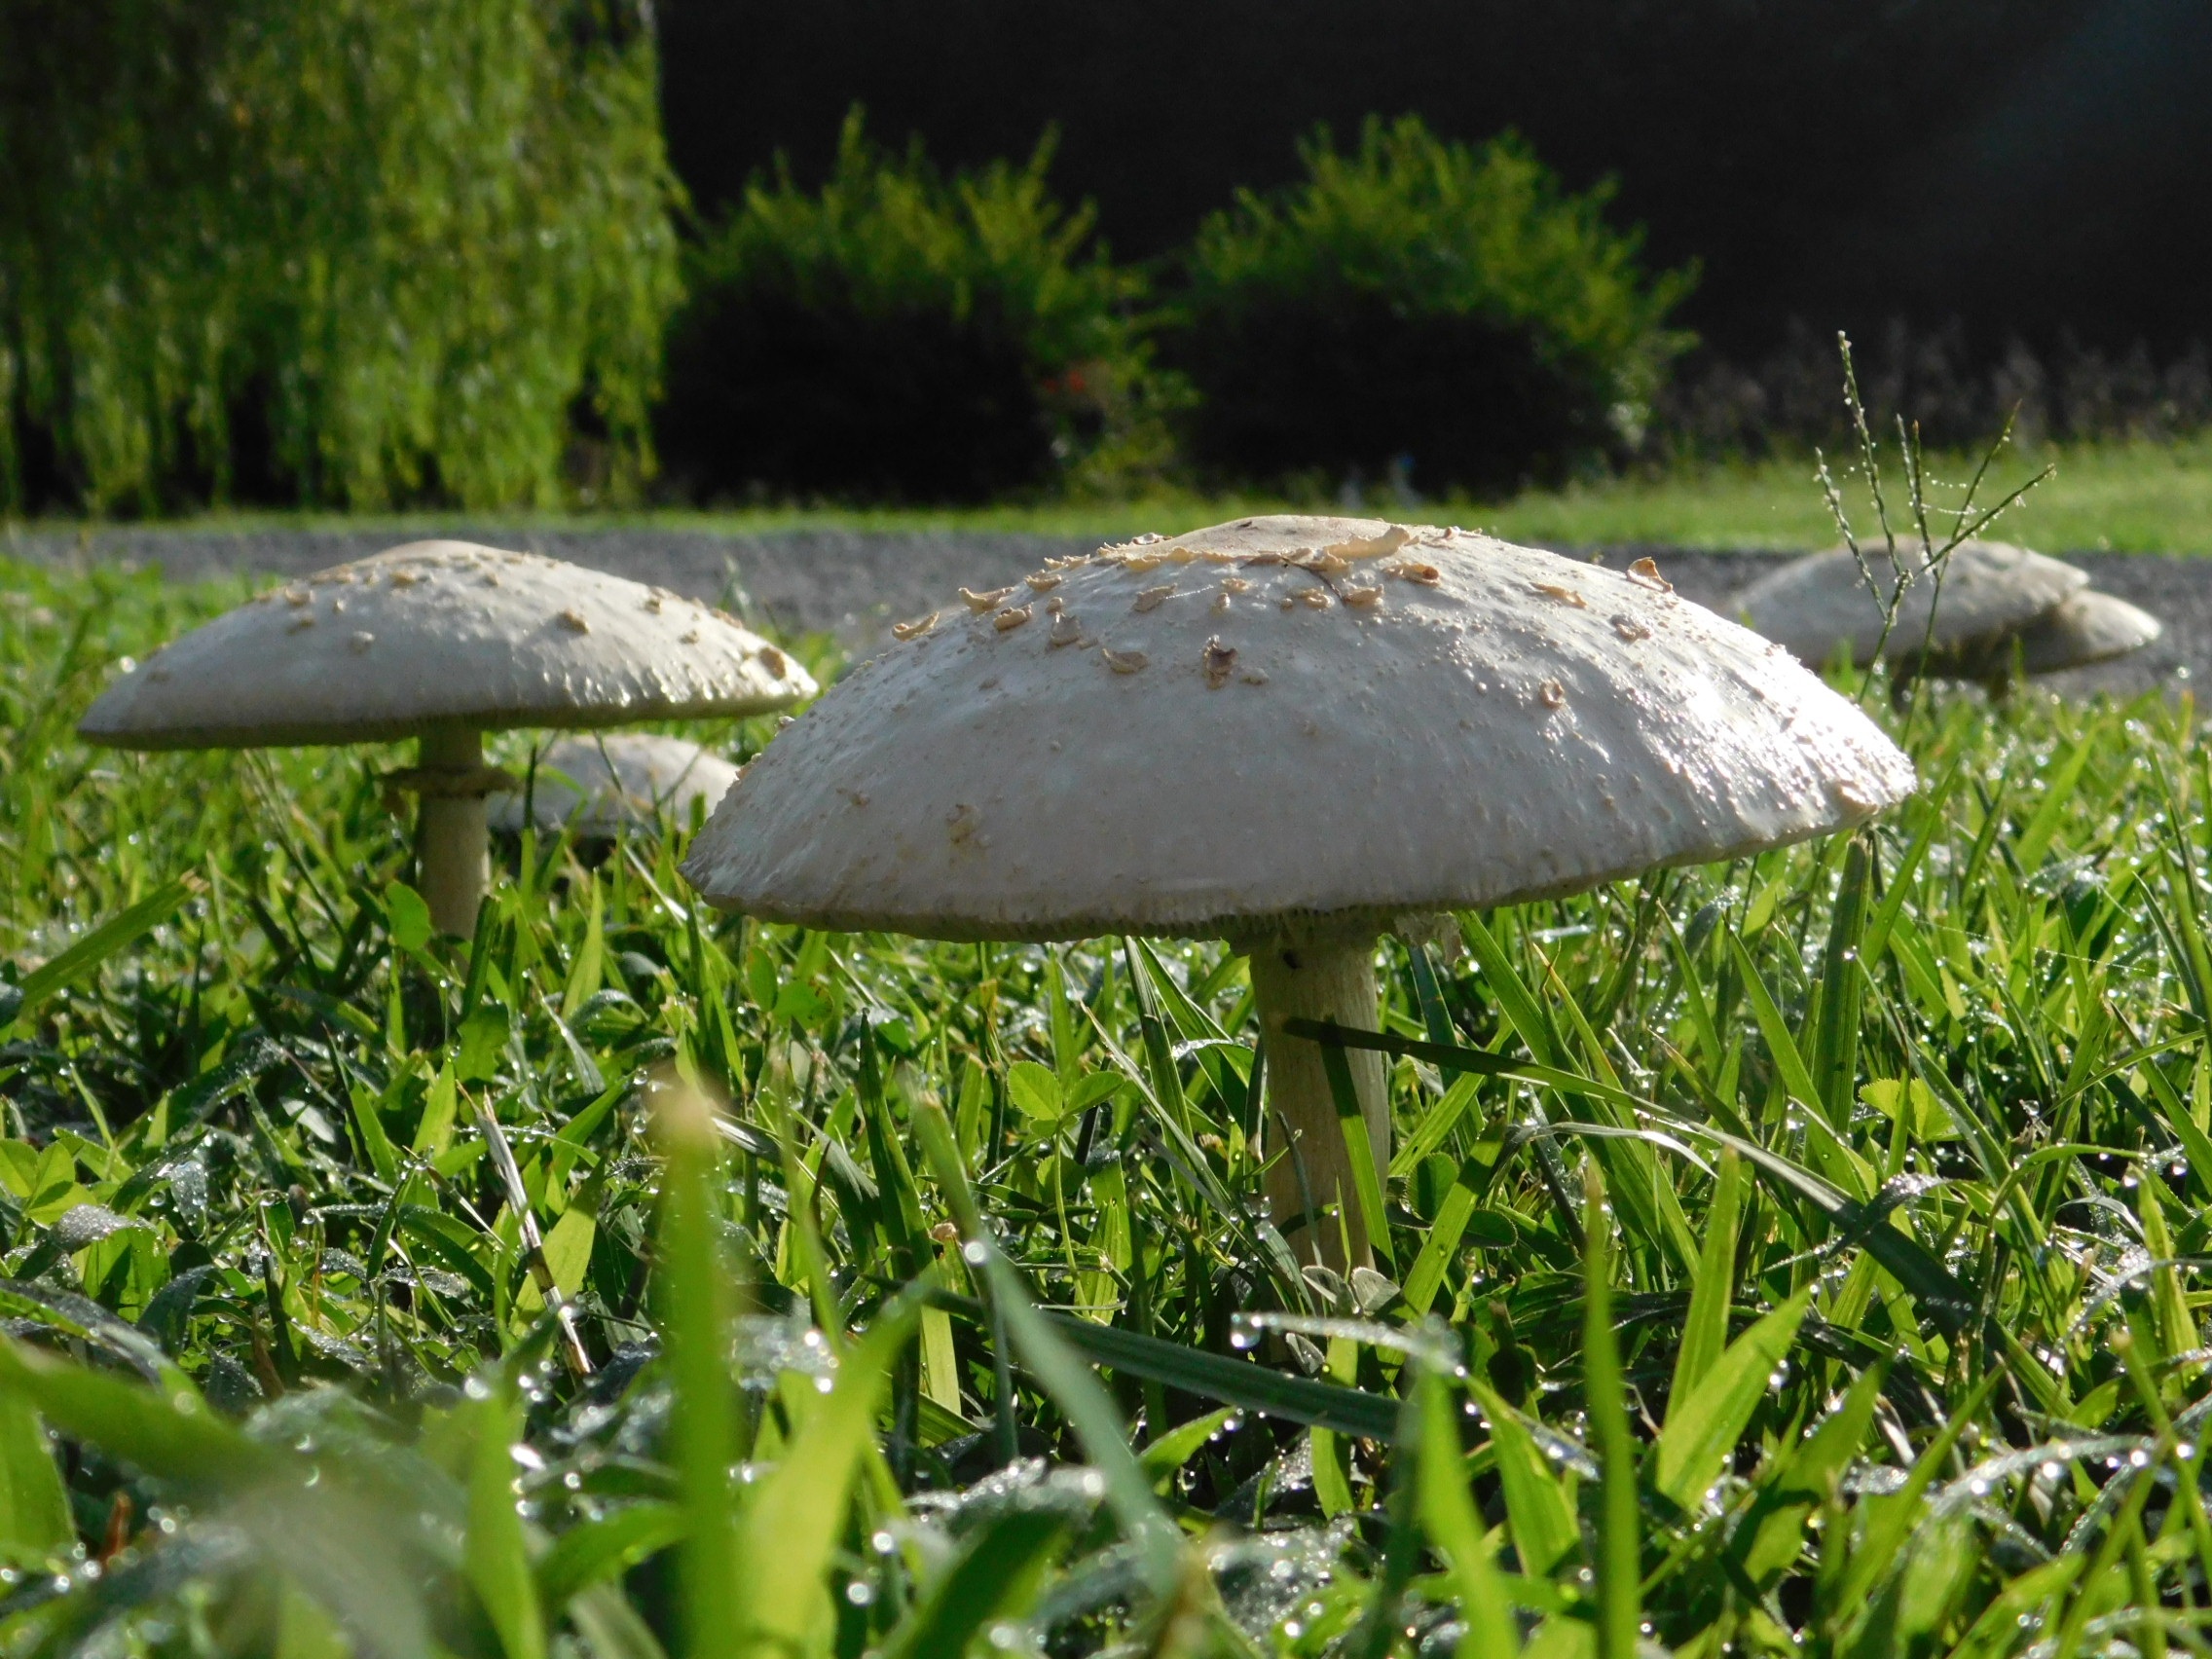
nature, grass, morning, summer, green, natural, fresh, botany, mushroom, fauna, fungus, raw, habitat, bolete, agaricaceae, penny bun